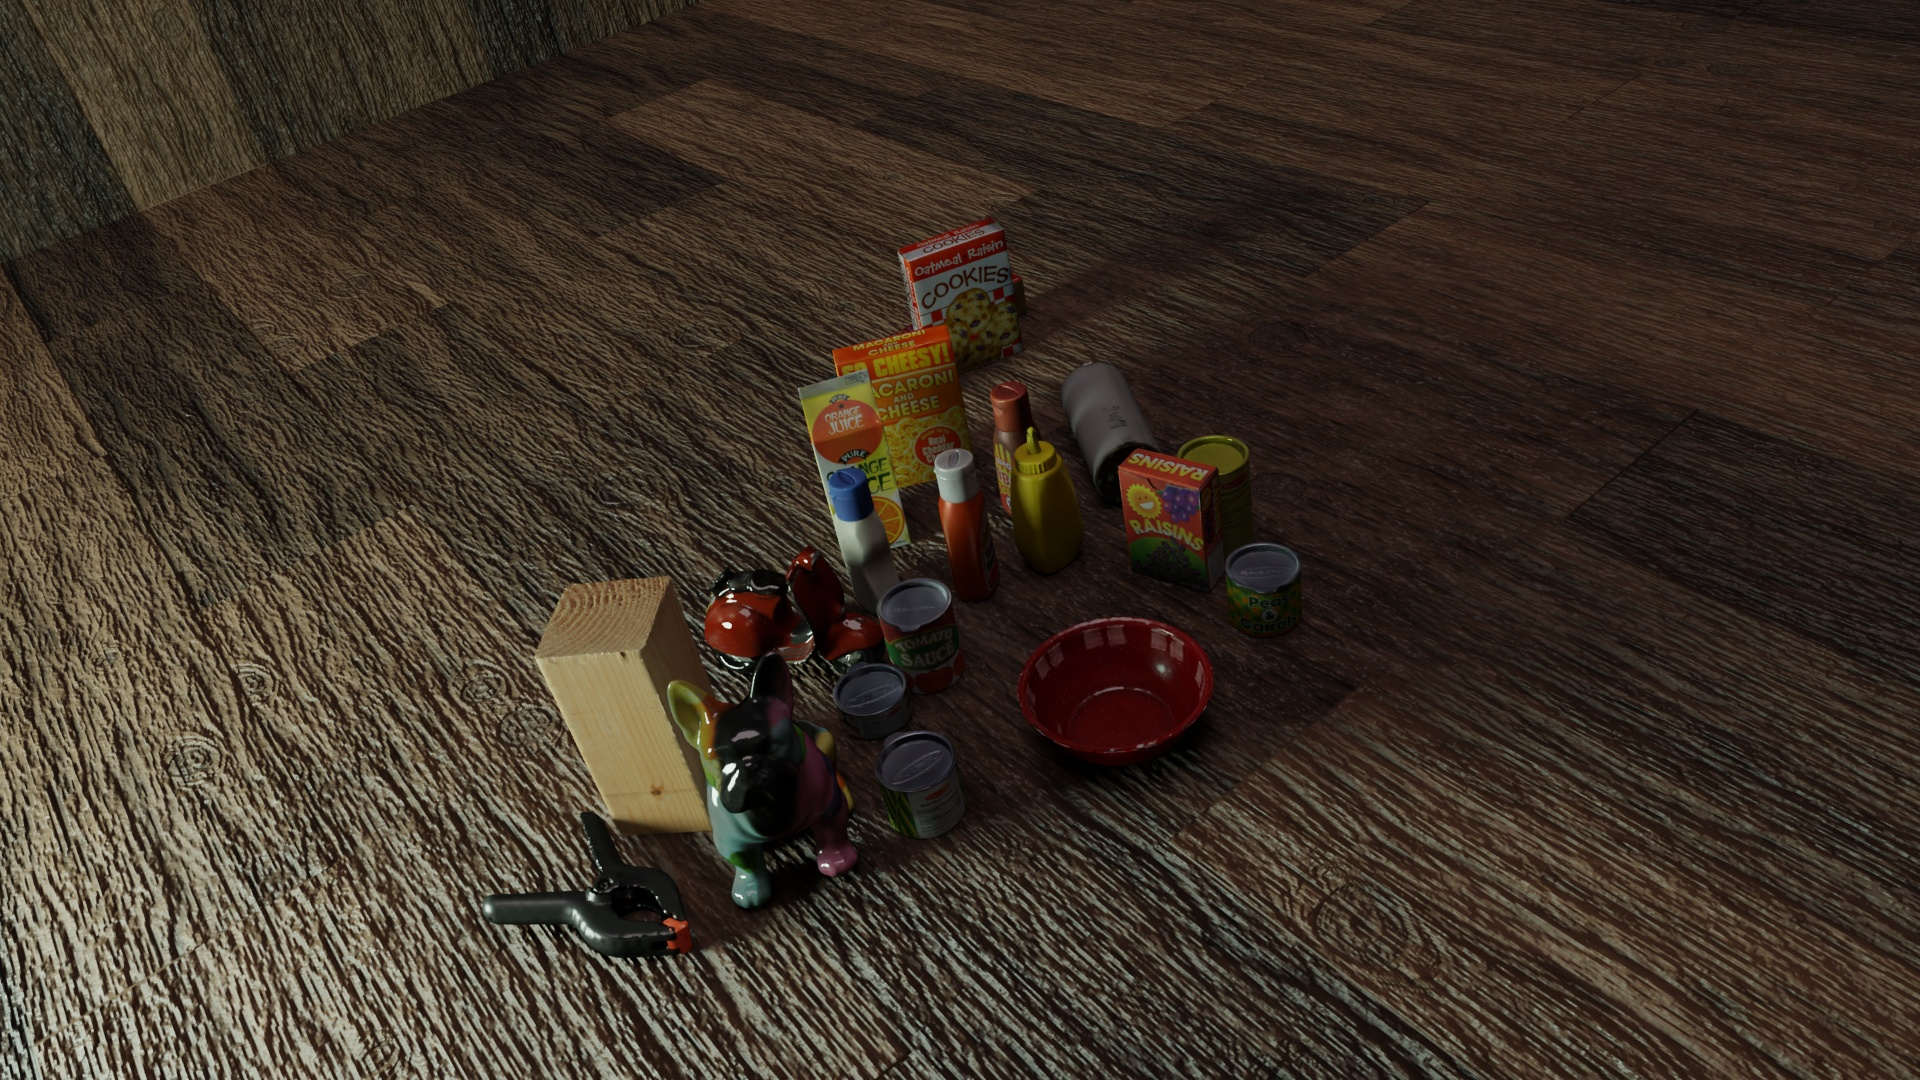
Question:
Can you provide the eight normalized (x, y) image coordinates between 0 and 1 for the cuboid corners of the carton of orange juice? Your answer should be a list of normalized (x, y) image coordinates between 0 and 1 with bottom face first then top face, all counter-clockwise.
Answer: [(0.434375, 0.484259), (0.439583, 0.521296), (0.475, 0.50463), (0.468229, 0.468519), (0.411979, 0.341667), (0.416667, 0.375), (0.455208, 0.357407), (0.448958, 0.324074)]